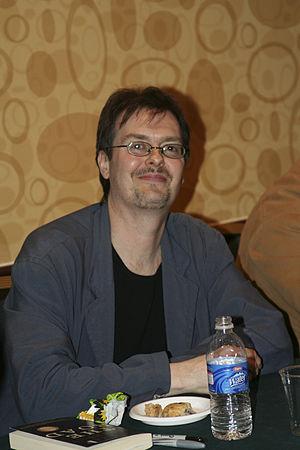
Andrew Cartmel, né en 1958, est un scénariste et journaliste britannique principalement connu pour avoir été scénariste et script-éditor pour la BBC dans les années 1980, notamment sur la série de science fiction Doctor Who. Il est aussi connu comme journaliste, auteur de bande dessinée et romancier.
Remembrance of the Daleks est le premier épisode de la 25ᵉ saison de la première série Doctor Who. Diffusé en quatre parties, du 5 au 26 octobre 1988, il voit le retour des Daleks et fut diffusé en ouverture d'une saison hommage aux vingt cinq ans de la série.